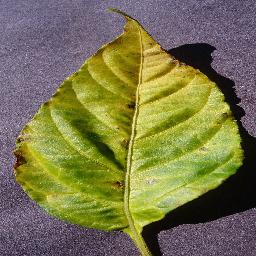
Label: Pepper,_bell___Bacterial_spot